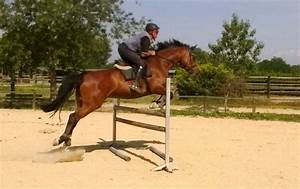
Label: horse